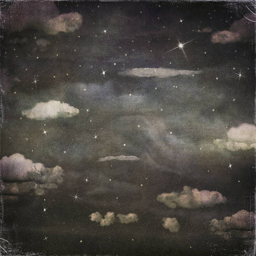
grunge background of a night sky with clouds in dark sky vector art illustration